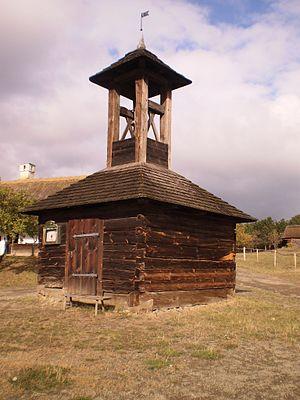
Felsőszenterzsébet est un village et une commune du comitat de Zala en Hongrie.